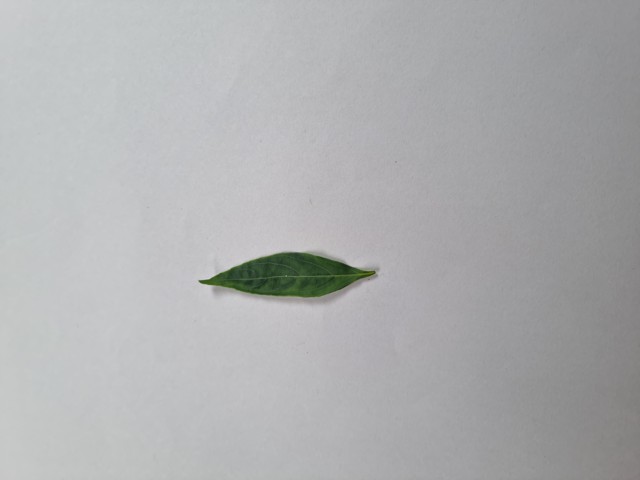
Plant: kalomegh